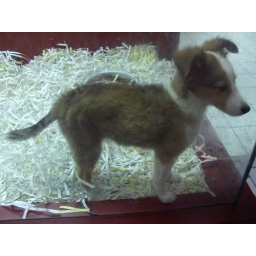
poor doggy has to live in a glass home until it gets bought.....